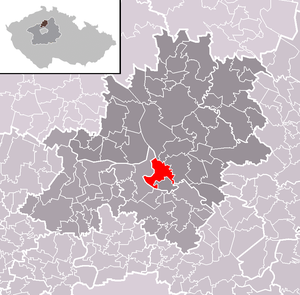
Kly est une commune du district de Mělník, dans la région de Bohême-Centrale, en République tchèque. Sa population s'élevait à 1 549 habitants en 2020.